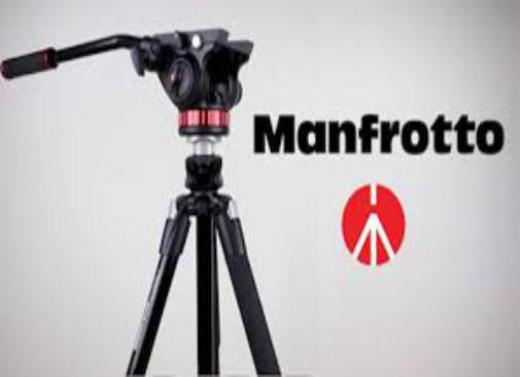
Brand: manfrotto
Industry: Electronic